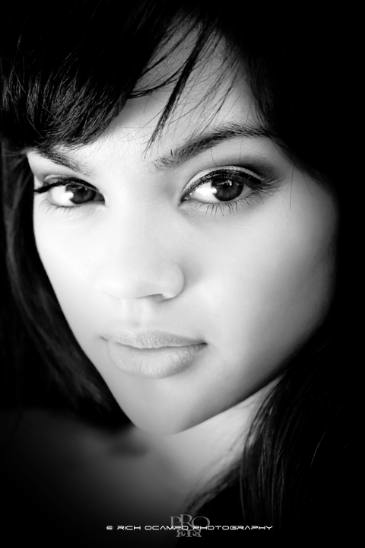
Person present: Yes